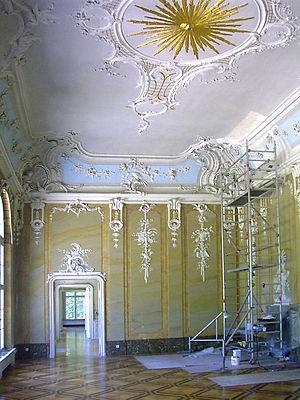
Johann Michael Graff, est un sculpteur, décorateur et stucateur rococo bavarois. Ses travaux les plus célèbres sont les décorations qu'il a réalisées pour le Château de Schönhausen, en Allemagne, et celles du Palais de Rundāle, en Lettonie.